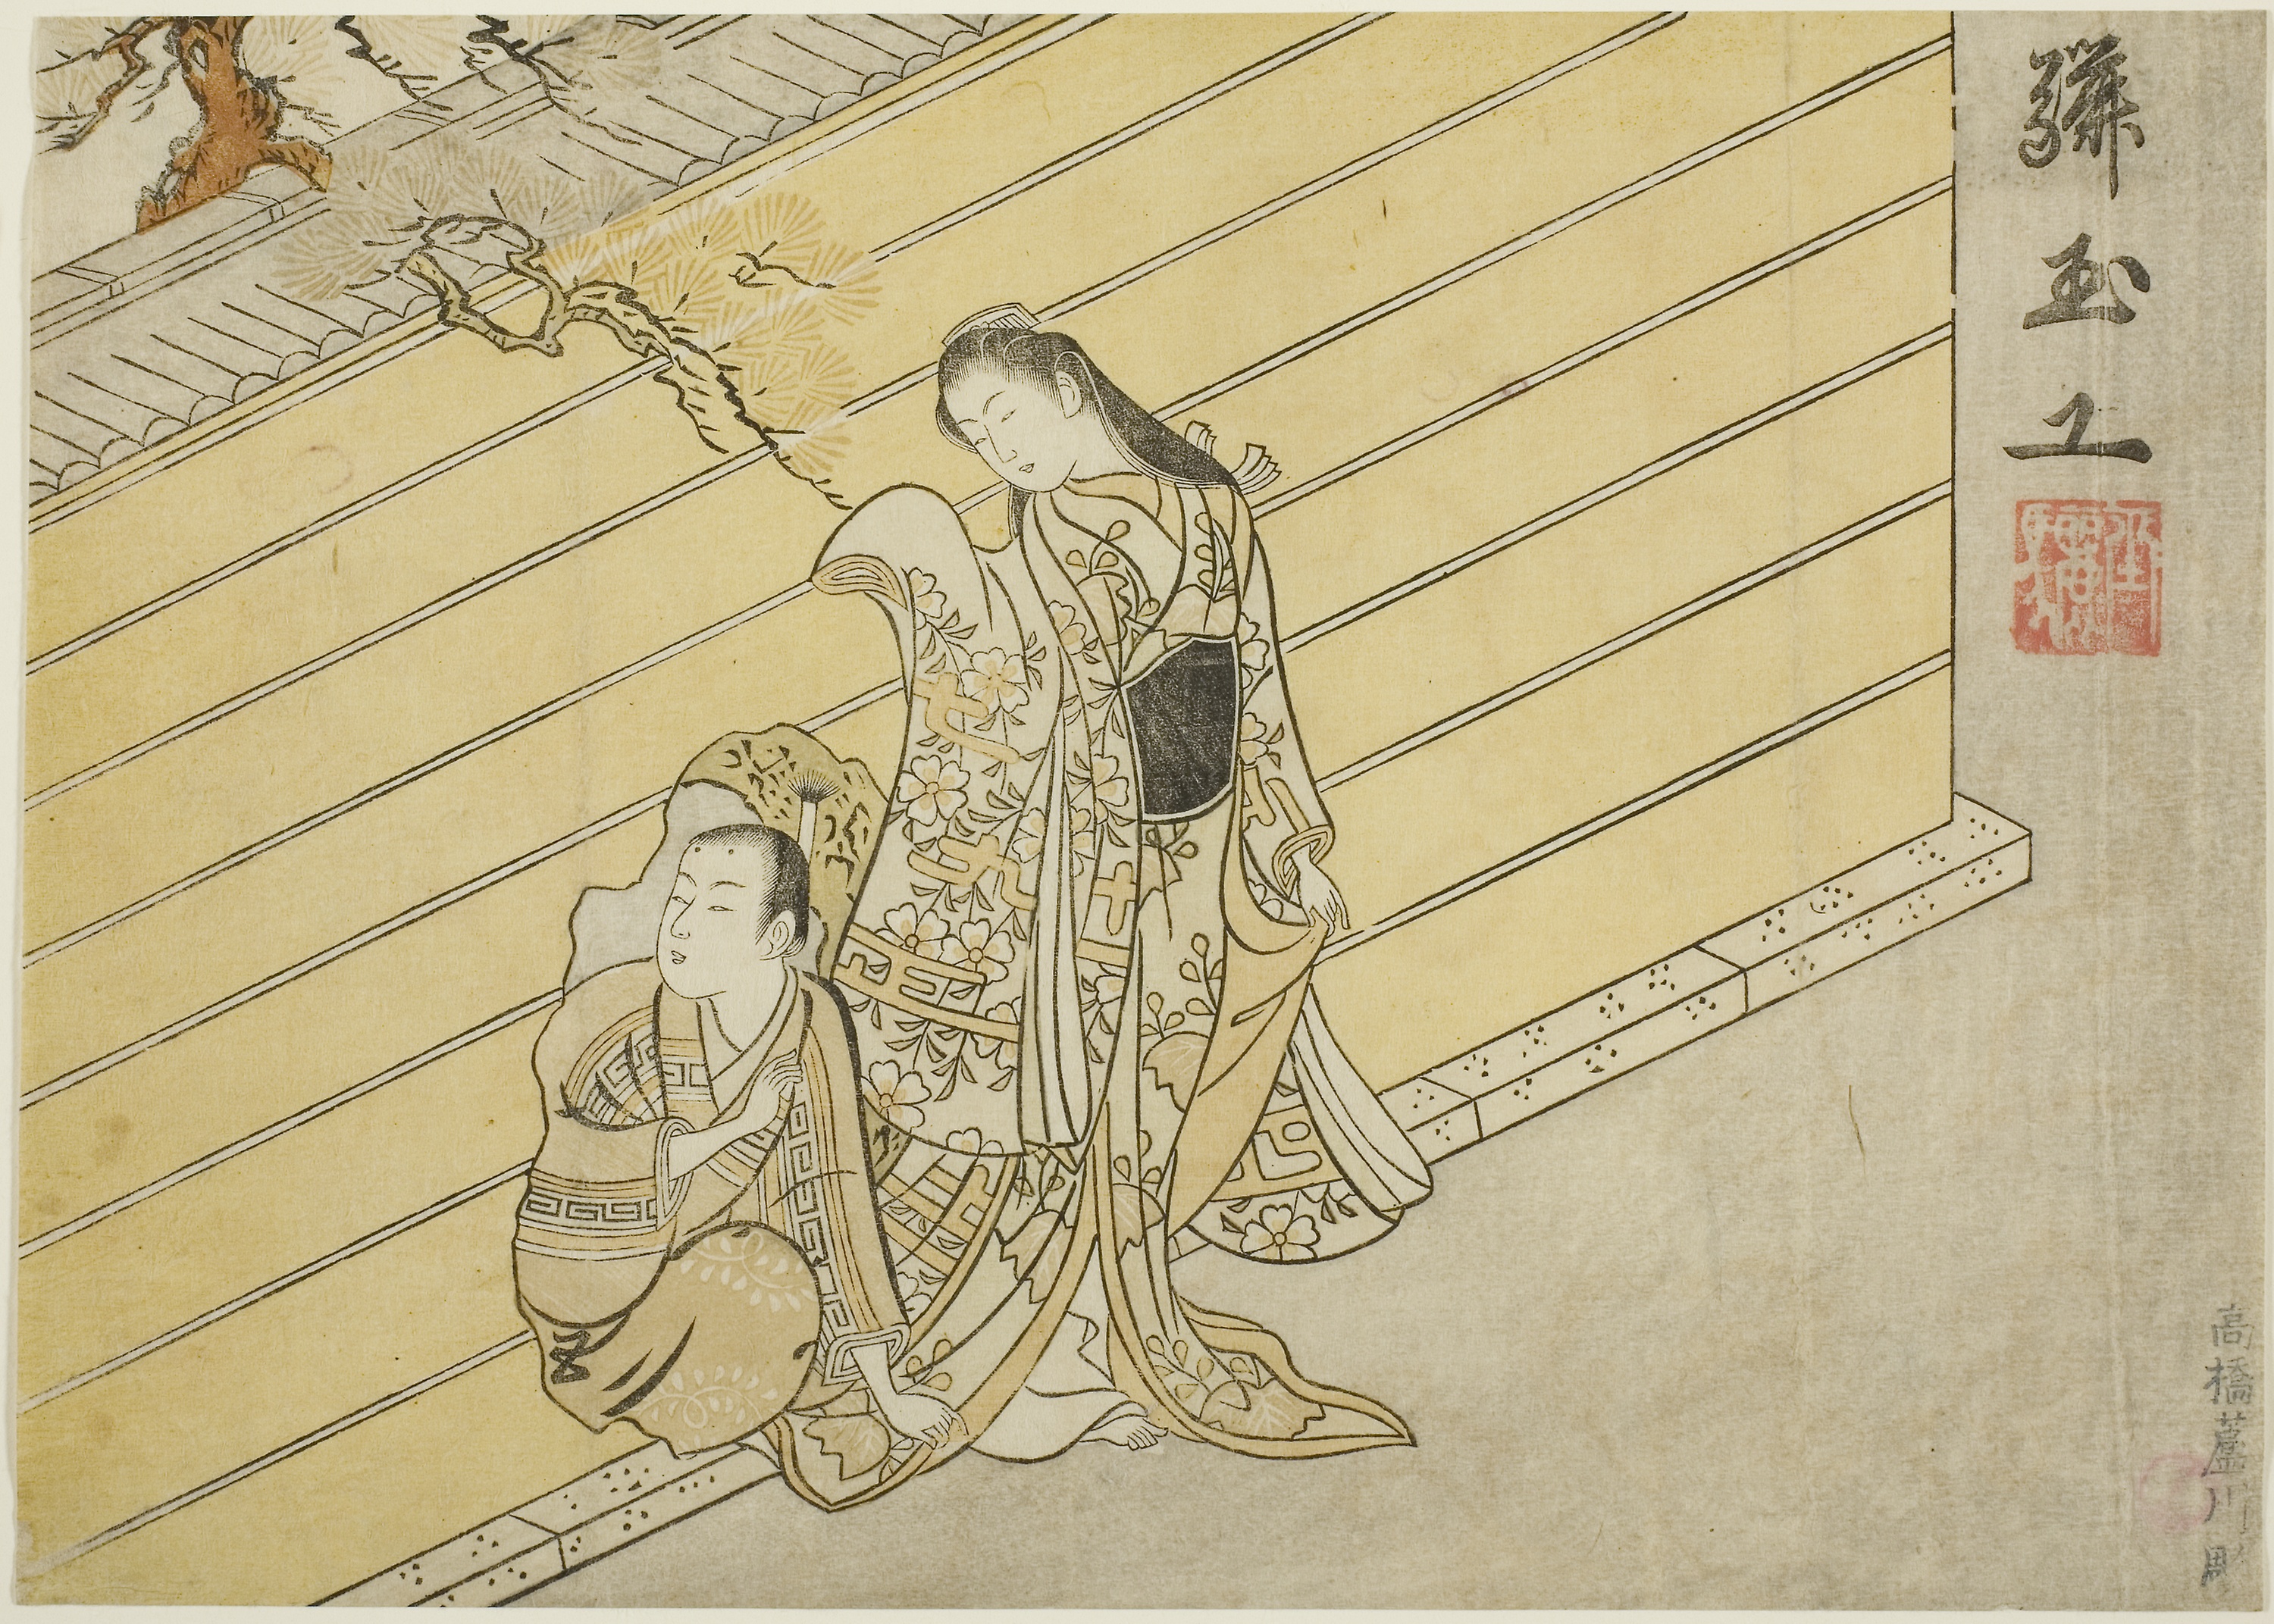
text, fauna, art, drawing, design, sketch, artwork, paper, illustration, font, angle, pattern